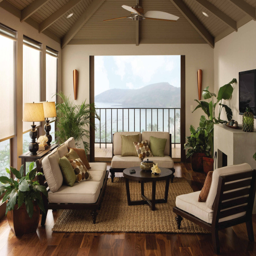
the interior of the porch of a country house